Same-sex marriage in Florida

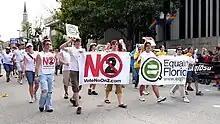
Activists urging voters to reject Amendment 2, Orlando, 2008

On November 4, 2008, voters approved Amendment 2, a constitutional amendment banning same-sex marriage and civil unions in the state. A 60% approval rate was required to adopt the amendment; 62% of voters voted in favor. Get Engaged and Equal Marriage Florida, two organizations dedicated to overturning the constitutional amendment in the 2014 elections, were formed in 2013. However, no measure was placed on the 2014 ballot to repeal the same-sex marriage ban.